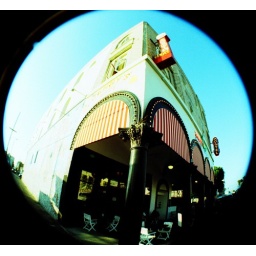
had to snap a fishy my favorite building in Venice, I love the detail on the column right in the middle.